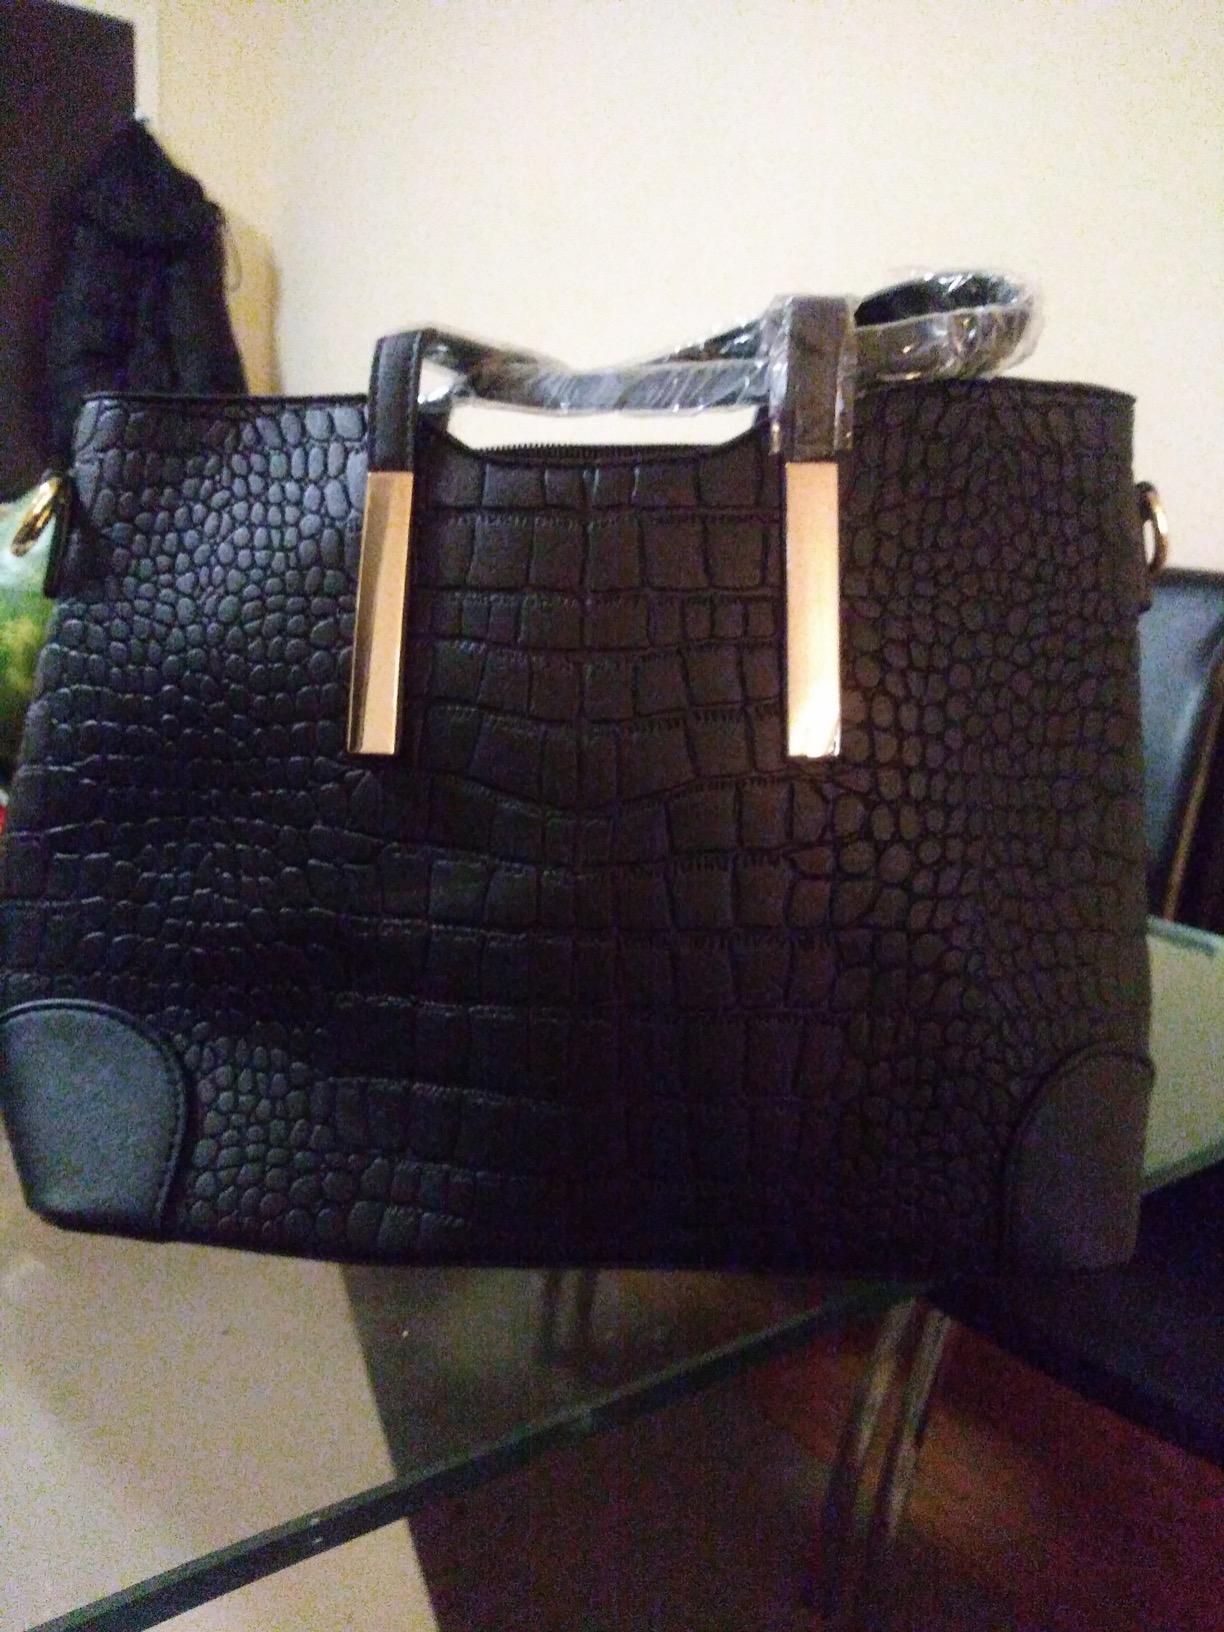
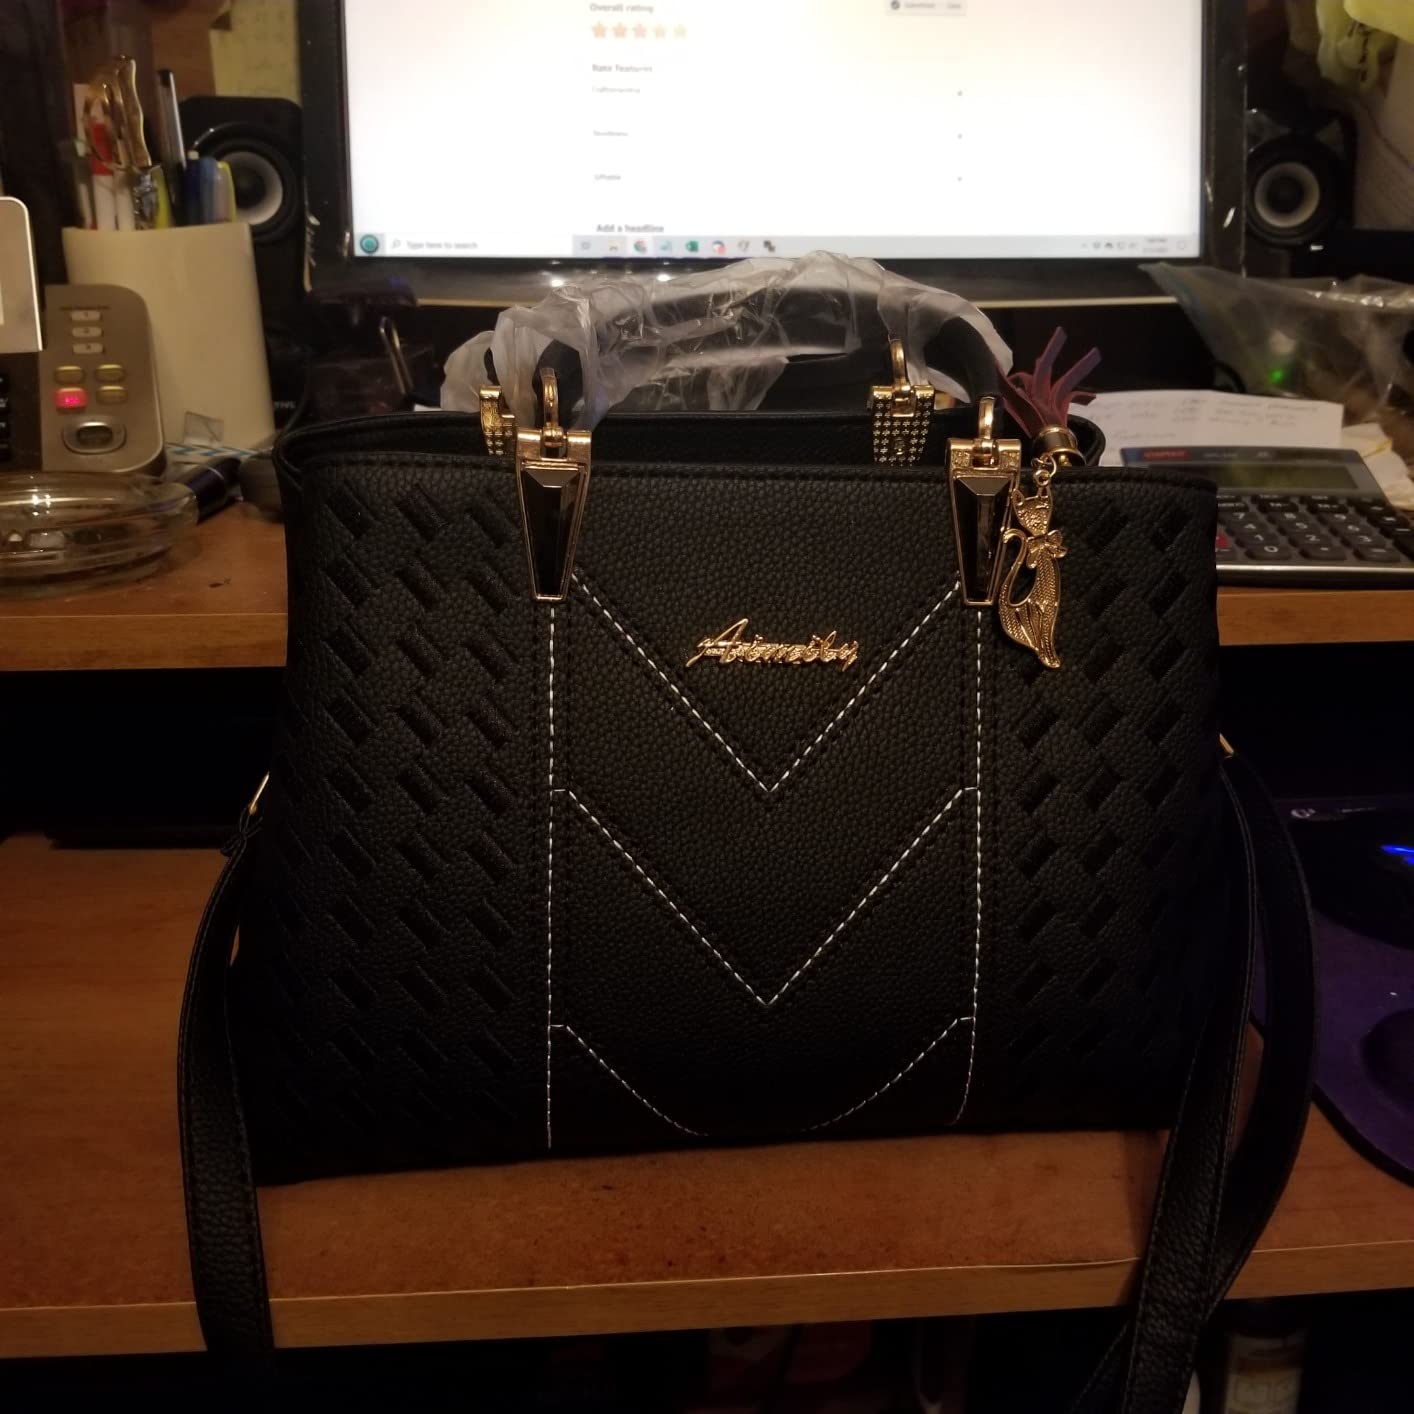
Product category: accessories_handbag
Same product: no